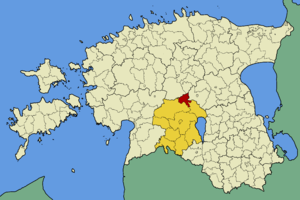
La commune de Kõo est une municipalité rurale estonienne du nord de la région de Viljandi, au centre du pays. Elle se trouve à 38 km de Viljandi et à 143 km de Tallinn. Sa superficie est de 149,46 km². Sa population, en constante diminution, est de 1062 habitants.